Inala, Queensland

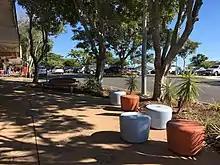
Biota Street Village shopping precinct, Inala

Richlands East State School is a government primary (Preparatory to Year 6) school for boys and girls at 99 Poinsettia Street. In 2018, the school had an enrolment of 555 students with 43 teachers (37 full-time equivalent) and 35 non-teaching staff (22 full-time equivalent). It includes a special education program.